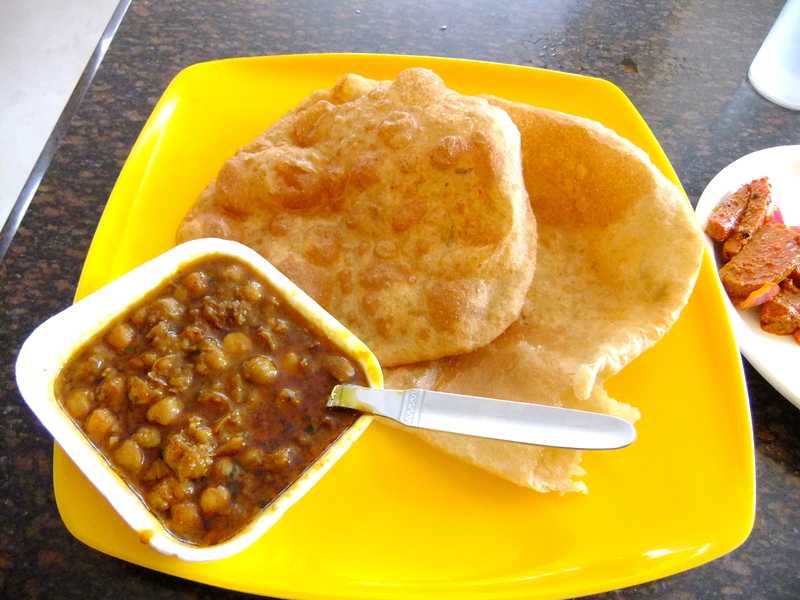
Dish: chole_bhature